Felipe Calderón

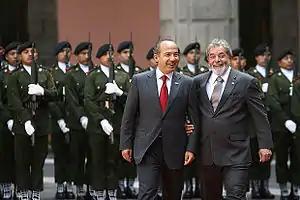
President Calderón and President of Brazil Luiz Inácio Lula da Silva with members of the Mexican Army in the background.

Despite imposing a cap on salaries of high-ranking public servants, Calderón ordered a raise on the salaries of the Federal Police and the Mexican Armed Forces on his first day as president.